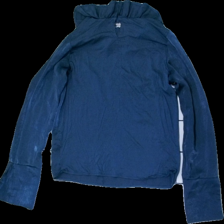
View: back
Type: Blouse
Category: Ladies
Brand: Zara
Colors: Blue
Material: 76% Polyester 24% Cotton
Cut: Regular
Size: S
Season: All
Price range: <50
Recommended usage: Export
Description: pulled threads